Lathraea clandestina

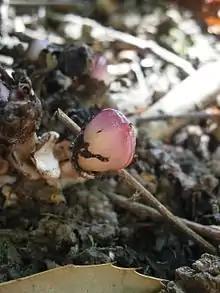
Fruit of "Lathraea clandestina"

Mature fruits can project their 4 to 5 large seeds some distance into the surrounding area. The plant then disappears from the surface until the following spring. Seedlings grown from seed will take about ten years to produce their first flowers.